Hiroshige (crater)

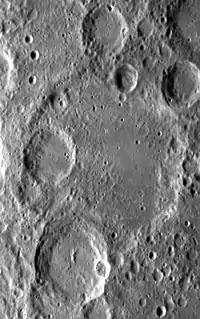
MESSENGER mosaic of Hiroshige

Hiroshige is a crater on Mercury. Its name was adopted by the International Astronomical Union (IAU) in 1976, after the Japanese artist Andō Hiroshige.